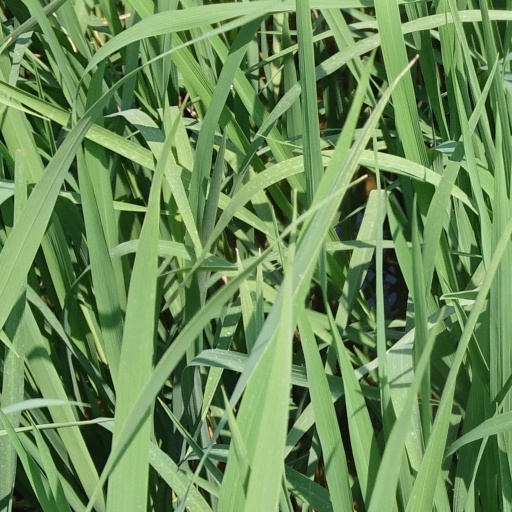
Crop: rice